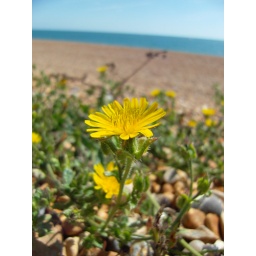
Yellow flower with beach, water and sky in the background